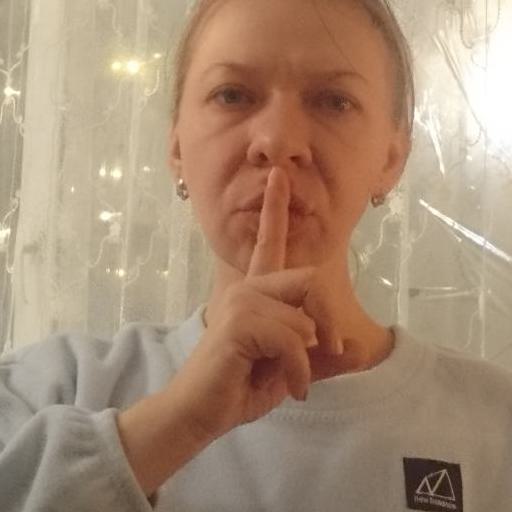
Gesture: mute